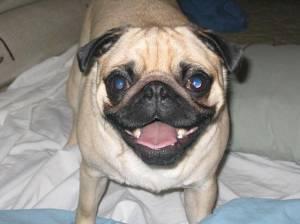
pug